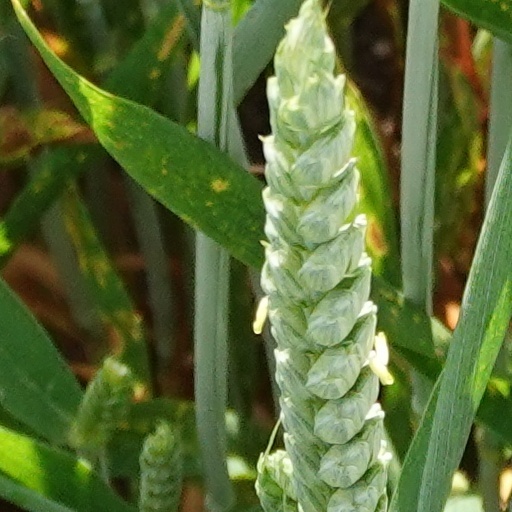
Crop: wheat